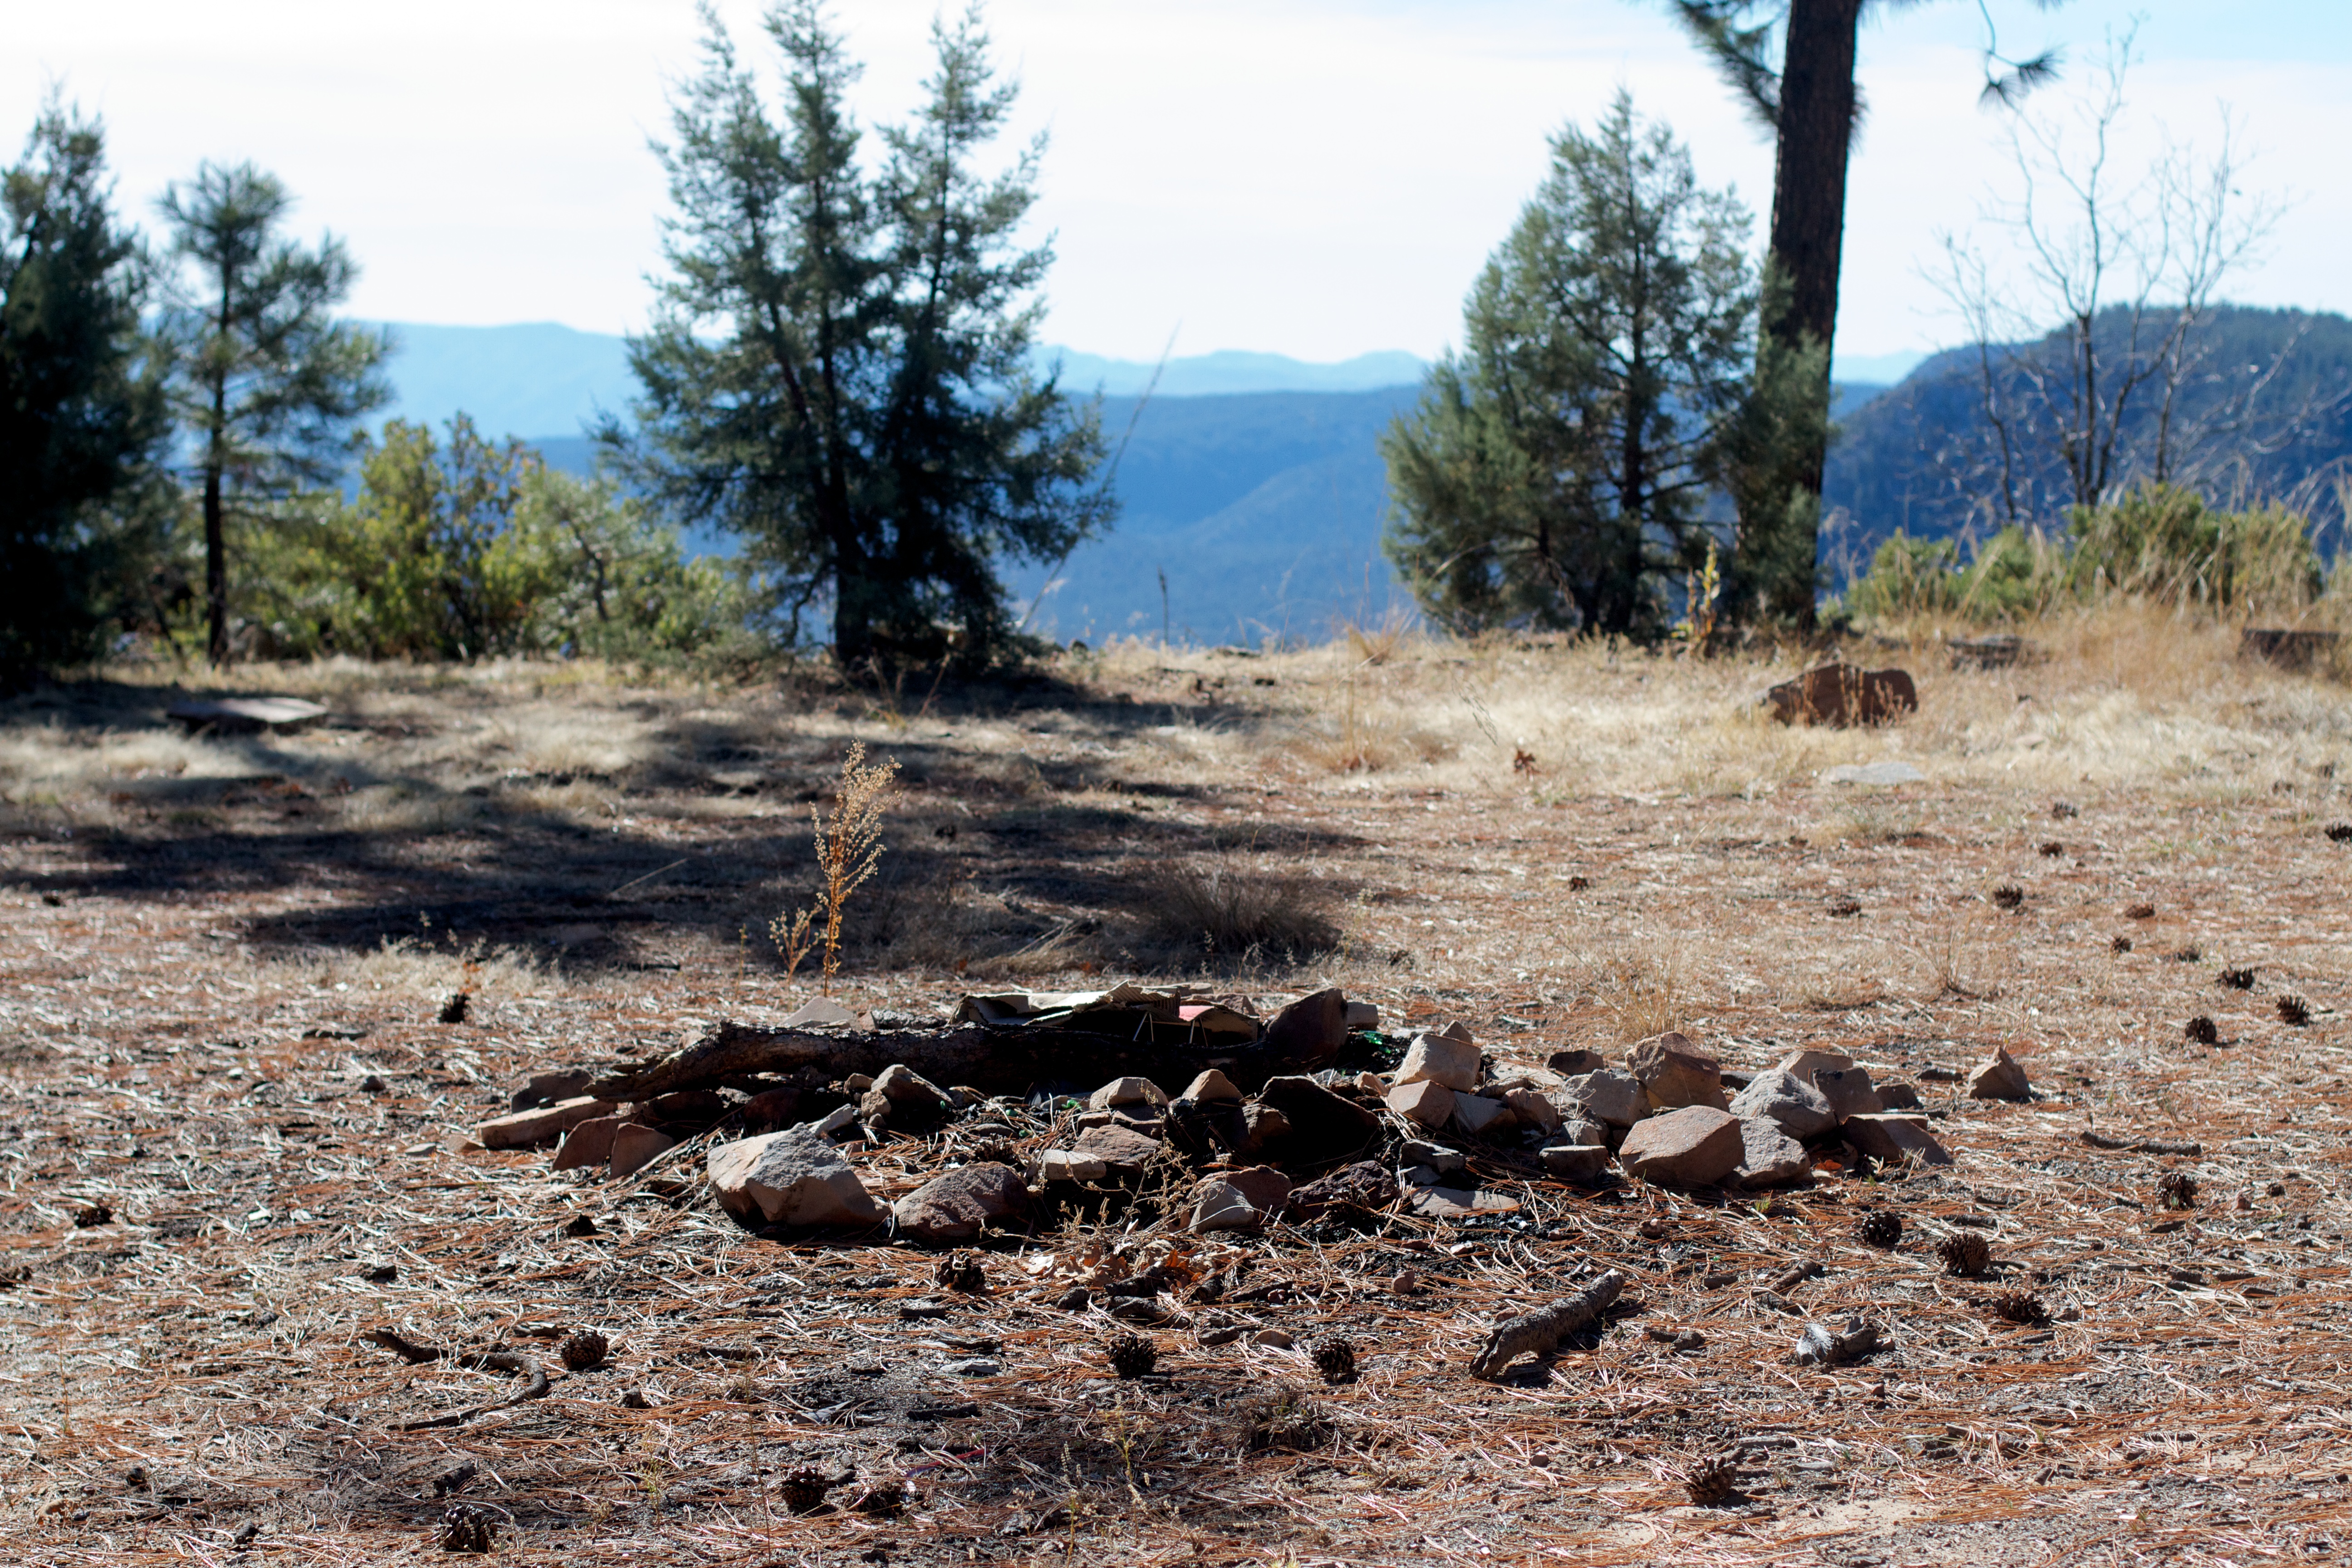
wilderness, trail, wildlife, soil, cool image, ecosystem